Hugo: The Evil Mirror

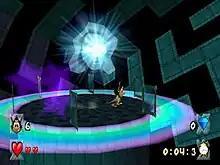
Gameplay on the PlayStation

The PC and PlayStation version is a 3D platform game reminiscent of "Crash Bandicoot". Each of three troll kids have different powers and their parts have different styles of gameplay. The girl Ruth can jump extra high, the boy Rat has a snowball gun bazooka, and the infant Rit rides on a wild boar. Once their parts are completed, a new path is opened in the mirror world, where Hugo himself has to escape from Scylla's castle before the final showdown with the witch. Unused content from the game included Hugo's house as the game's central hub and the location of Scylla's regular castle.